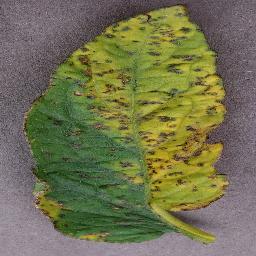
Label: Tomato___Bacterial_spot